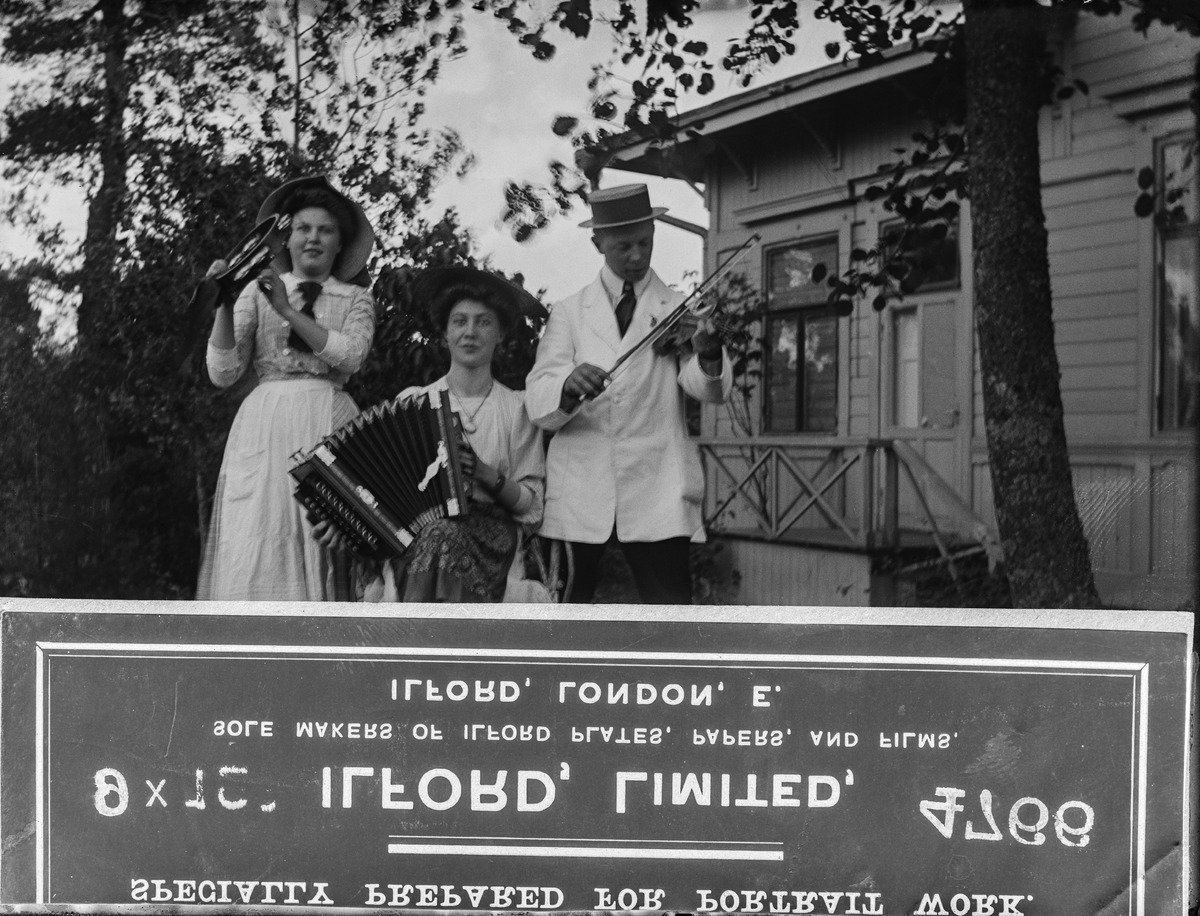
Huvila, Villa Solhem, Meilahti 20
sisällön kuvaus: Huvila, Villa Solhem, Meilahti 20. Kolme henkilöä soittimineen puurakennuksen pihalla. Vasemmalla olevalla naisella tamburiini, keskellä olevalla naisella harmonikka ja miehellä viulu. mustavalkoinen
Kuvaaja: Nyberg, Ragnar, valokuvaaja
Ajankohta: kuvausaika 1910 -luku
Paikka: Suomi, Uusimaa, Helsinki, Meilahti Helsinki, Tamminiementie 4
Aiheet: puurakennukset, portaat, pukuhistoria, asusteet, hatut, puvut, hameet, soittimet, viulu, harmonikka, tamburiini